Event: Nepal Earthquake
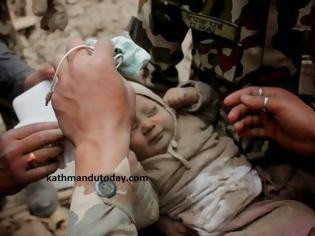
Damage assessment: damage